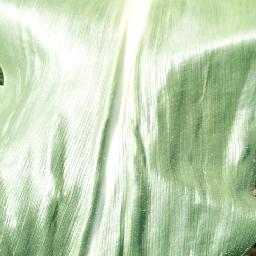
Label: Corn_(Maize)___Healthy